Forests in Odisha

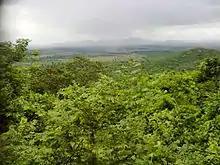
Tropical-moist-deciduous forests in Odisha

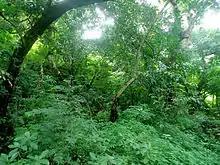
Dry evergreen forests during monsoon

Odisha's forests are vast. Out of the total geographical area of 155,707 km, the State records 52,472 km (~33.50%) as some version of forest. The actual forest cover may be less, according to the Forest Survey of India, rosewood, sal, piasal, teak and haldi. The forests' naturally vigorous growth accounts for a tremendous wealth of biodiversity, filling many catalogues of the wild plant and animal species dwelling within.